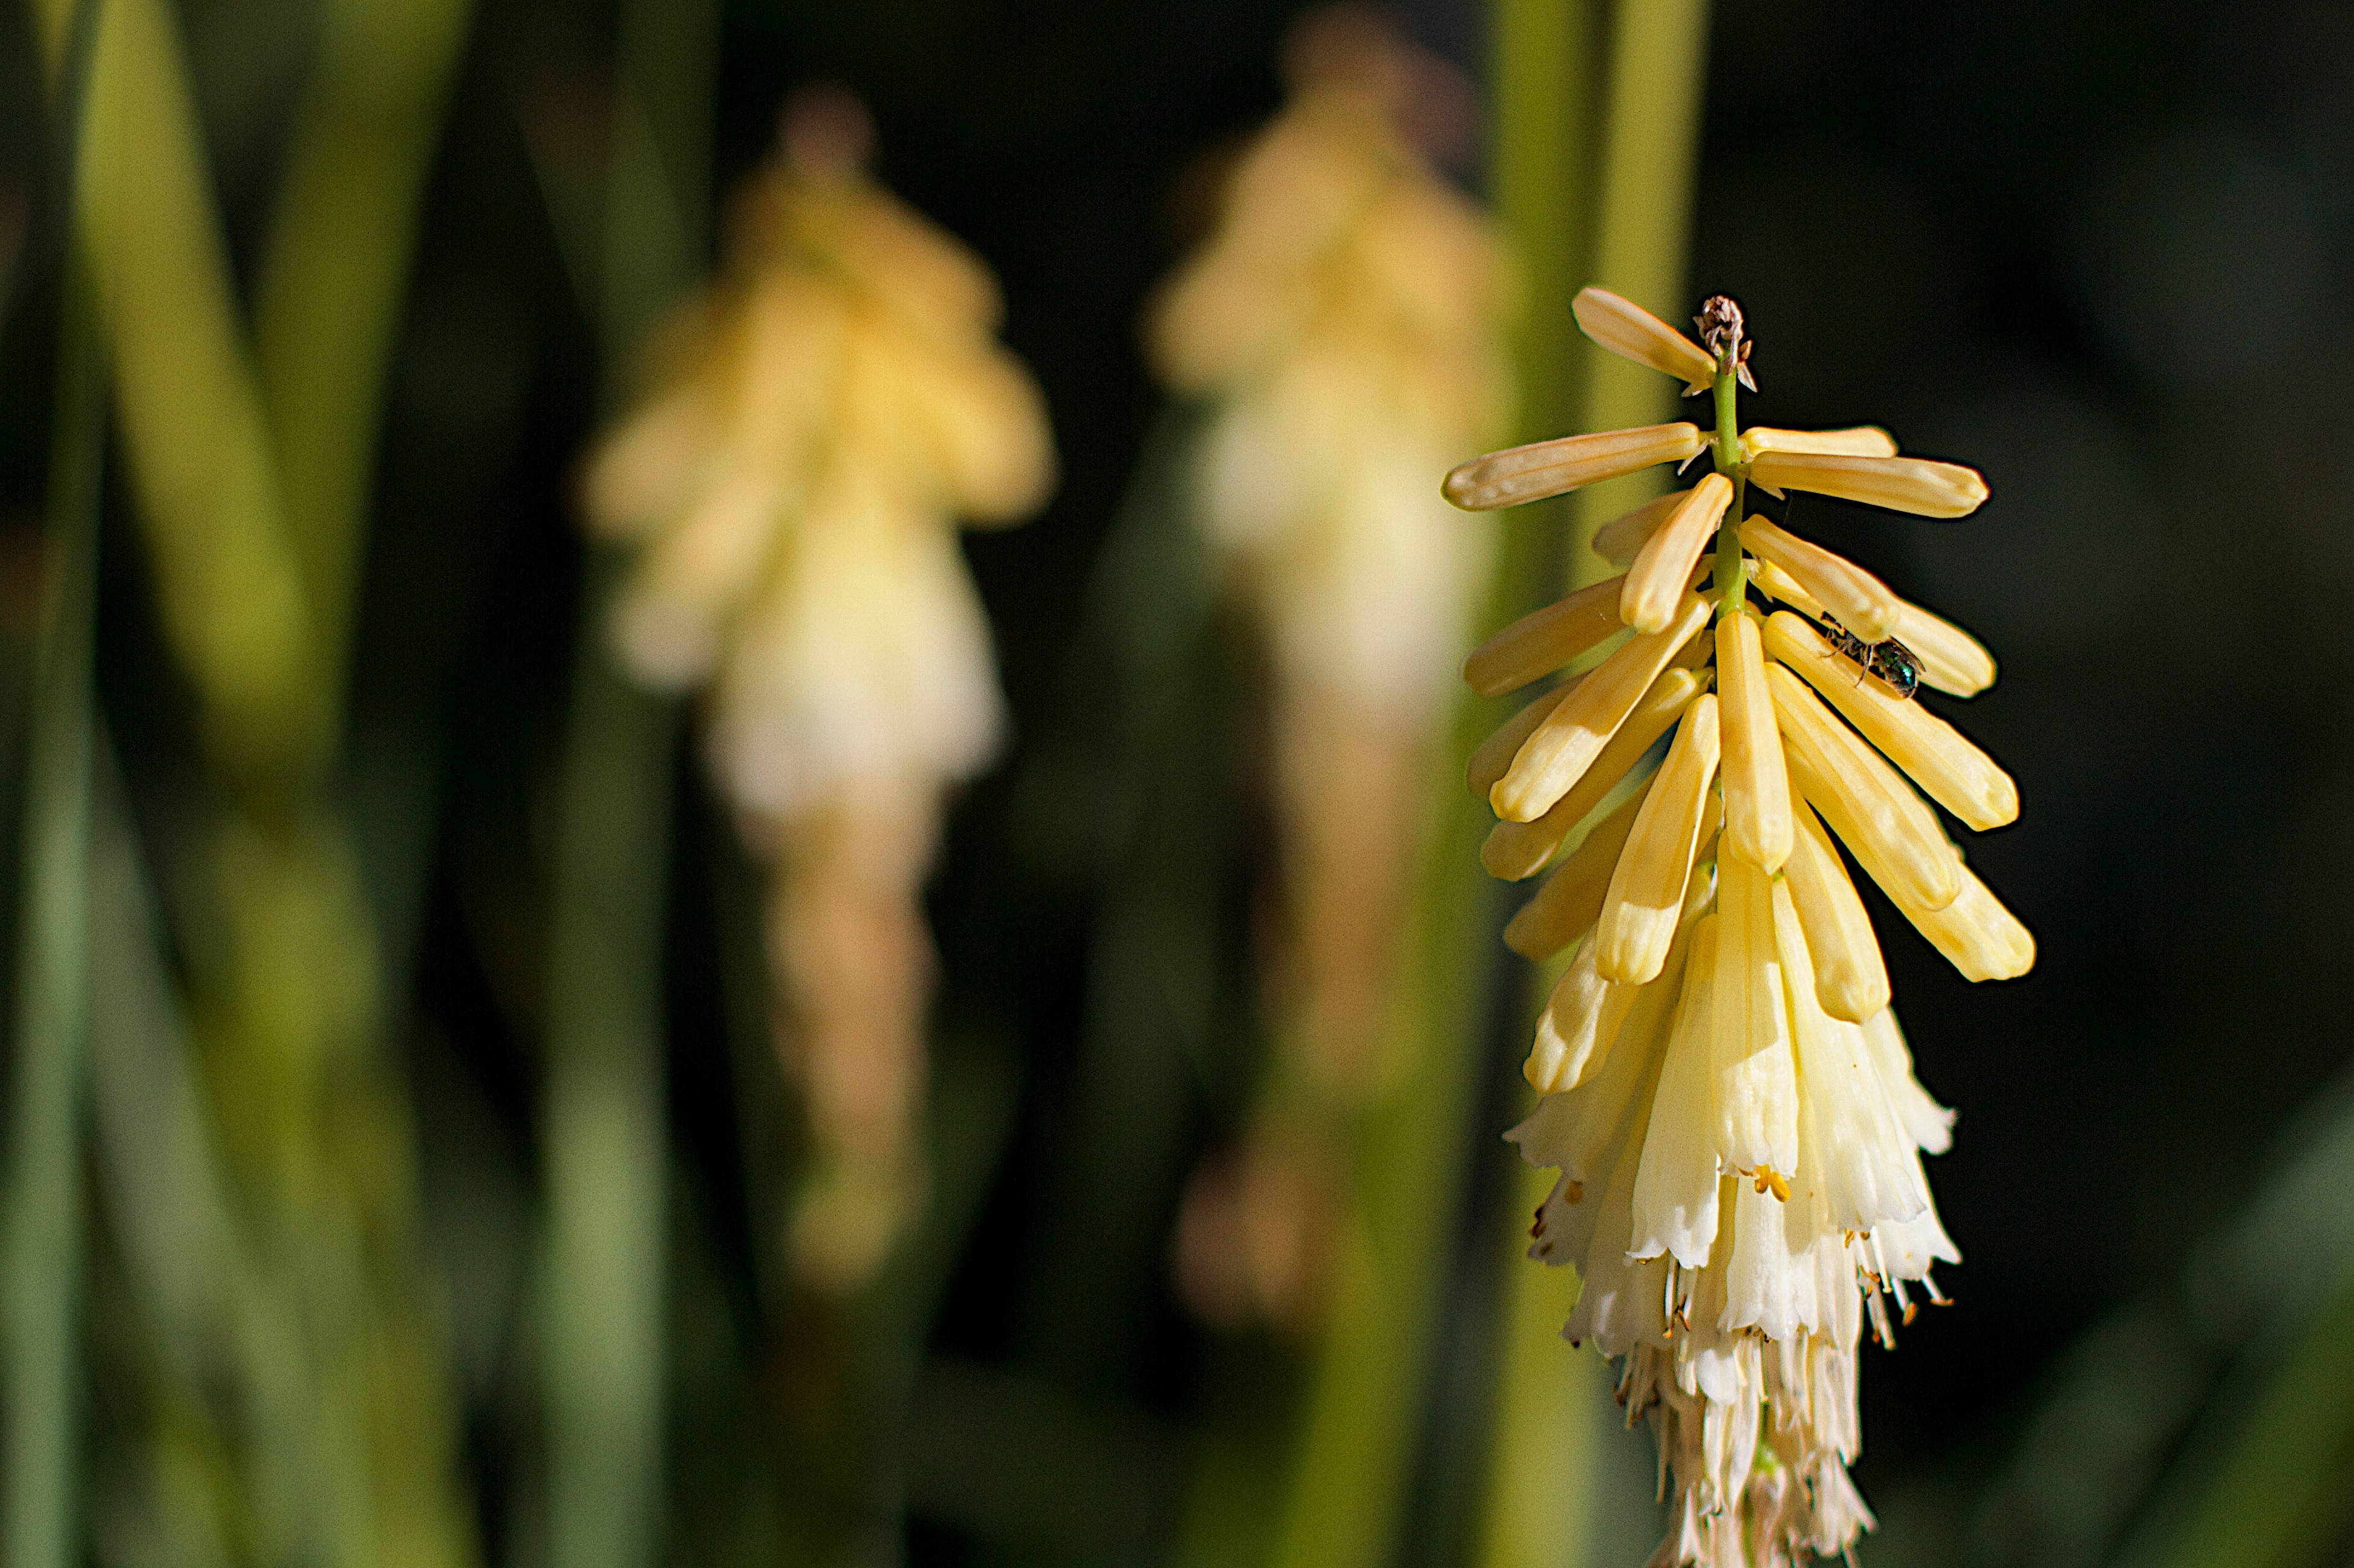
nature, grass, branch, blossom, plant, photography, leaf, flower, green, botany, yellow, flora, wildflower, close up, macro photography, flowering plant, grass family, plant stem, land plant